Christian views on alcohol

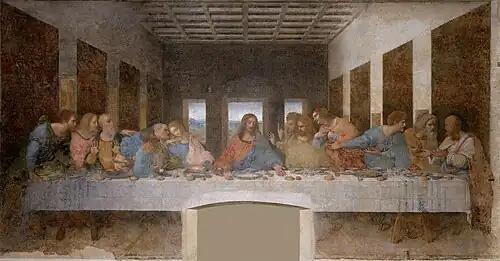
"The Last Supper" by Leonardo da Vinci Christ administered "the fruit of the vine".

The commonness and centrality of wine in daily life in biblical times is apparent from its many positive and negative metaphorical uses throughout the Bible. Positively, for example, wine is used as a symbol of abundance, and of physical blessing. Negatively, wine is personified as a mocker and beer a brawler, and drinking a cup of strong wine to the dregs and getting drunk are sometimes presented as a symbol of God's judgment and wrath.